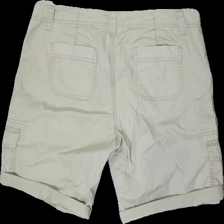
View: back
Type: Shorts
Category: Ladies
Brand: Not in the list
Brand text on label: Rare Earth
Colors: Beige
Material: 100% cotton
Cut: Regular
Size: 44
Season: Summer
Price range: 50-100
Recommended usage: Reuse